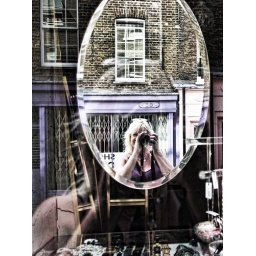
Shop window in 7 dials district of London, loved the double reflection in the shop window and the mirror of me!